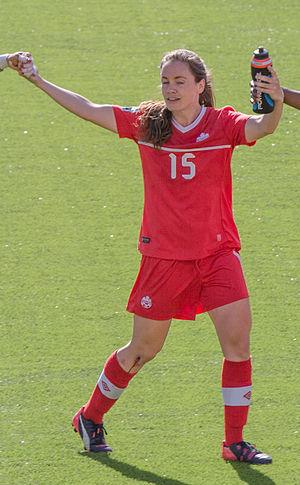
Les couleurs nationales du Canada sont le rouge et le blanc. Elles furent officiellement établies par le roi George V en 1921 et sont le plus mis en évidence sur le drapeau national du pays. Le rouge est symbolique de l'Angleterre à travers la croix de saint Georges et le blanc de l'emblème royal français depuis Charles VII.